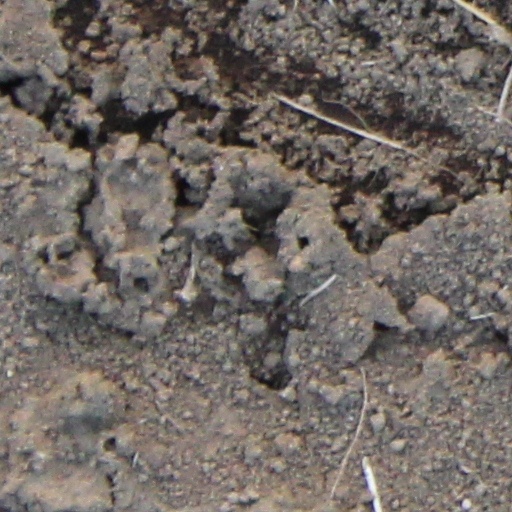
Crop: wheat